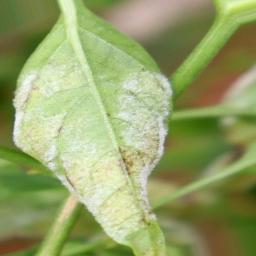
Label: powdery mildew